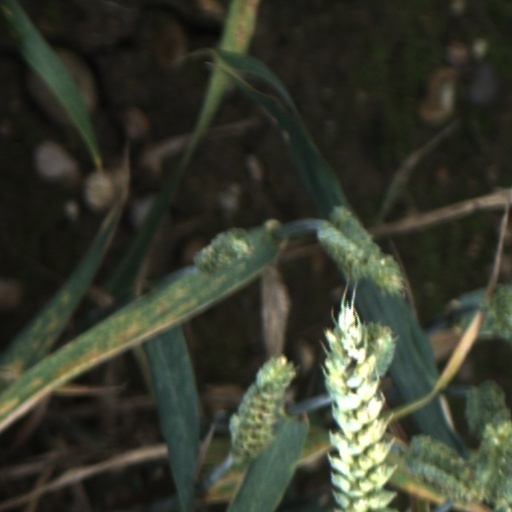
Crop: wheat